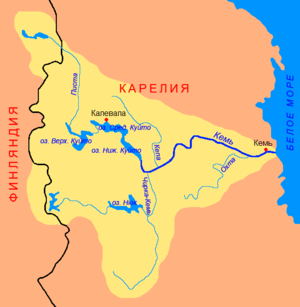
Kem (flod)
Kem er en flod i Karelen i Rusland. Floden starter i indsøen Kujto og forløber gennem flere indsøer til Hvidehavet. Floden har en samlet længde på 191 km og et afvandingsområde på 27.700 km². Middelvandføringen er 275 m³/sek. Floden har tilløb fra floderne Tsjirka-Kem, Kepa og Sjomba.